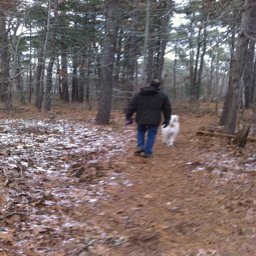
author and person walking on the trail